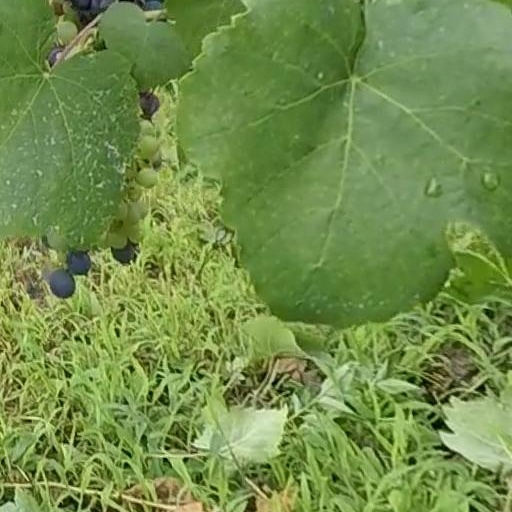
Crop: grape